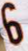
Number: 6